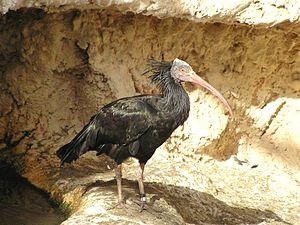
Selon les Anciens Égyptiens, la composition de l'être humain dépasse la simple dualité entre le corps et l'âme. Chaque individu compte en lui une dizaine de composantes matérielles et immatérielles qui l'intègrent dans la sphère terrestre du sensible et dans la sphère impalpable des dieux et ancêtres. Après la mort, grâce à ses composantes éthérées, l'individu peut espérer une survie posthume dans la tombe et une existence immortelle auprès des puissances surnaturelles qui règlent les phénomènes cosmiques. La conservation du souffle de vie est cependant conditionnée par le respect, la vie durant, des principes de la Maât et par la maîtrise efficace de la magie-Heka. Cette dernière est à la fois une puissance intérieure et un savoir livresque qui permettent aux humains de s'assimiler aux dieux.
Le parc national de Souss-Massa, créé en 1991, se situe au Maroc dans la région de Souss-Massa-Drâa, entre Agadir et Tiznit. L'entrée du parc de l'Oued Massa est au bout du village de Sidi-Bnazern. Située à l'embouchure de l'Oued Massa, cette réserve naturelle, d'une superficie de 33 800 hectares, abrite aussi bien les mammifères, comme les mangoustes, chacals, sangliers et gazelles, que des oiseaux, comme les goélands, faucons, cormorans et hérons.
L'Ibis chauve, aussi appelé Ibis érémite, est une espèce d'oiseaux de la famille des threskiornithidés. Contrairement aux autres ibis qui nichent dans les arbres ou au niveau du sol dans les zones humides, il vit en colonies sur des parois rocheuses semi-arides et sur des falaises côtières.